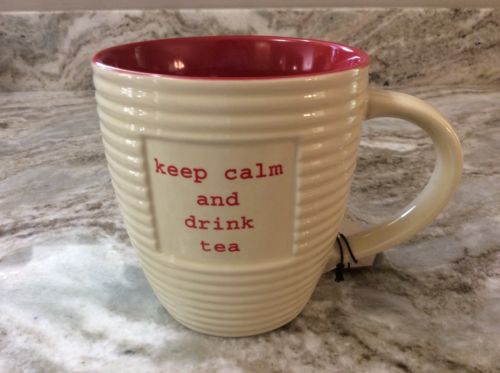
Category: mug